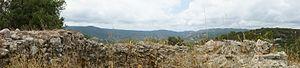
Calonge (Castellbarri), Catalogne: Vue panoramique en direction sud (Romanya de la Selva) depuis les ruines de la tour de garde